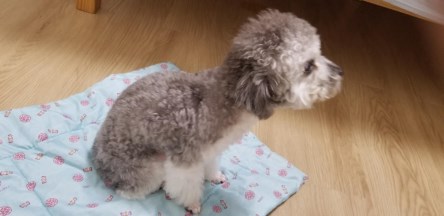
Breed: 7449-n000128-teddy